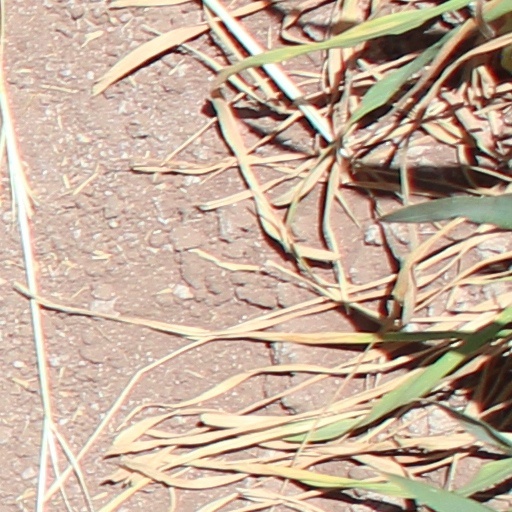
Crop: wheat